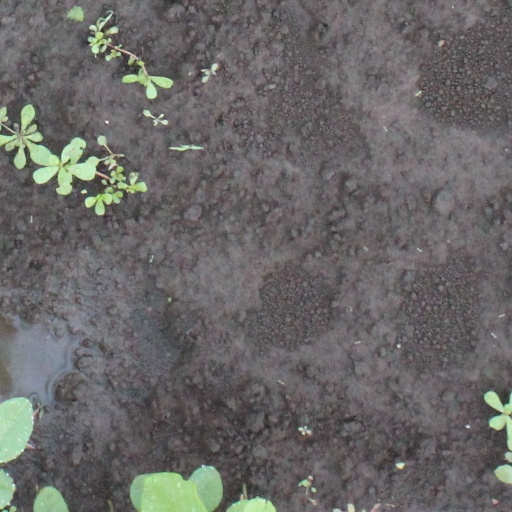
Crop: soybean